Tor (fish)

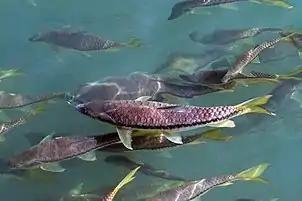
Golden mahseer ("Tor putitora") Babai River, Nepal

Tor is a genus of freshwater ray-finned fishes belonging to the family Cyprinidae, the family which includes the carps, barbs and related fishes. The fishes in this genus, and some related genera, are commonly known as mahseers. These fishes are found in Asia.